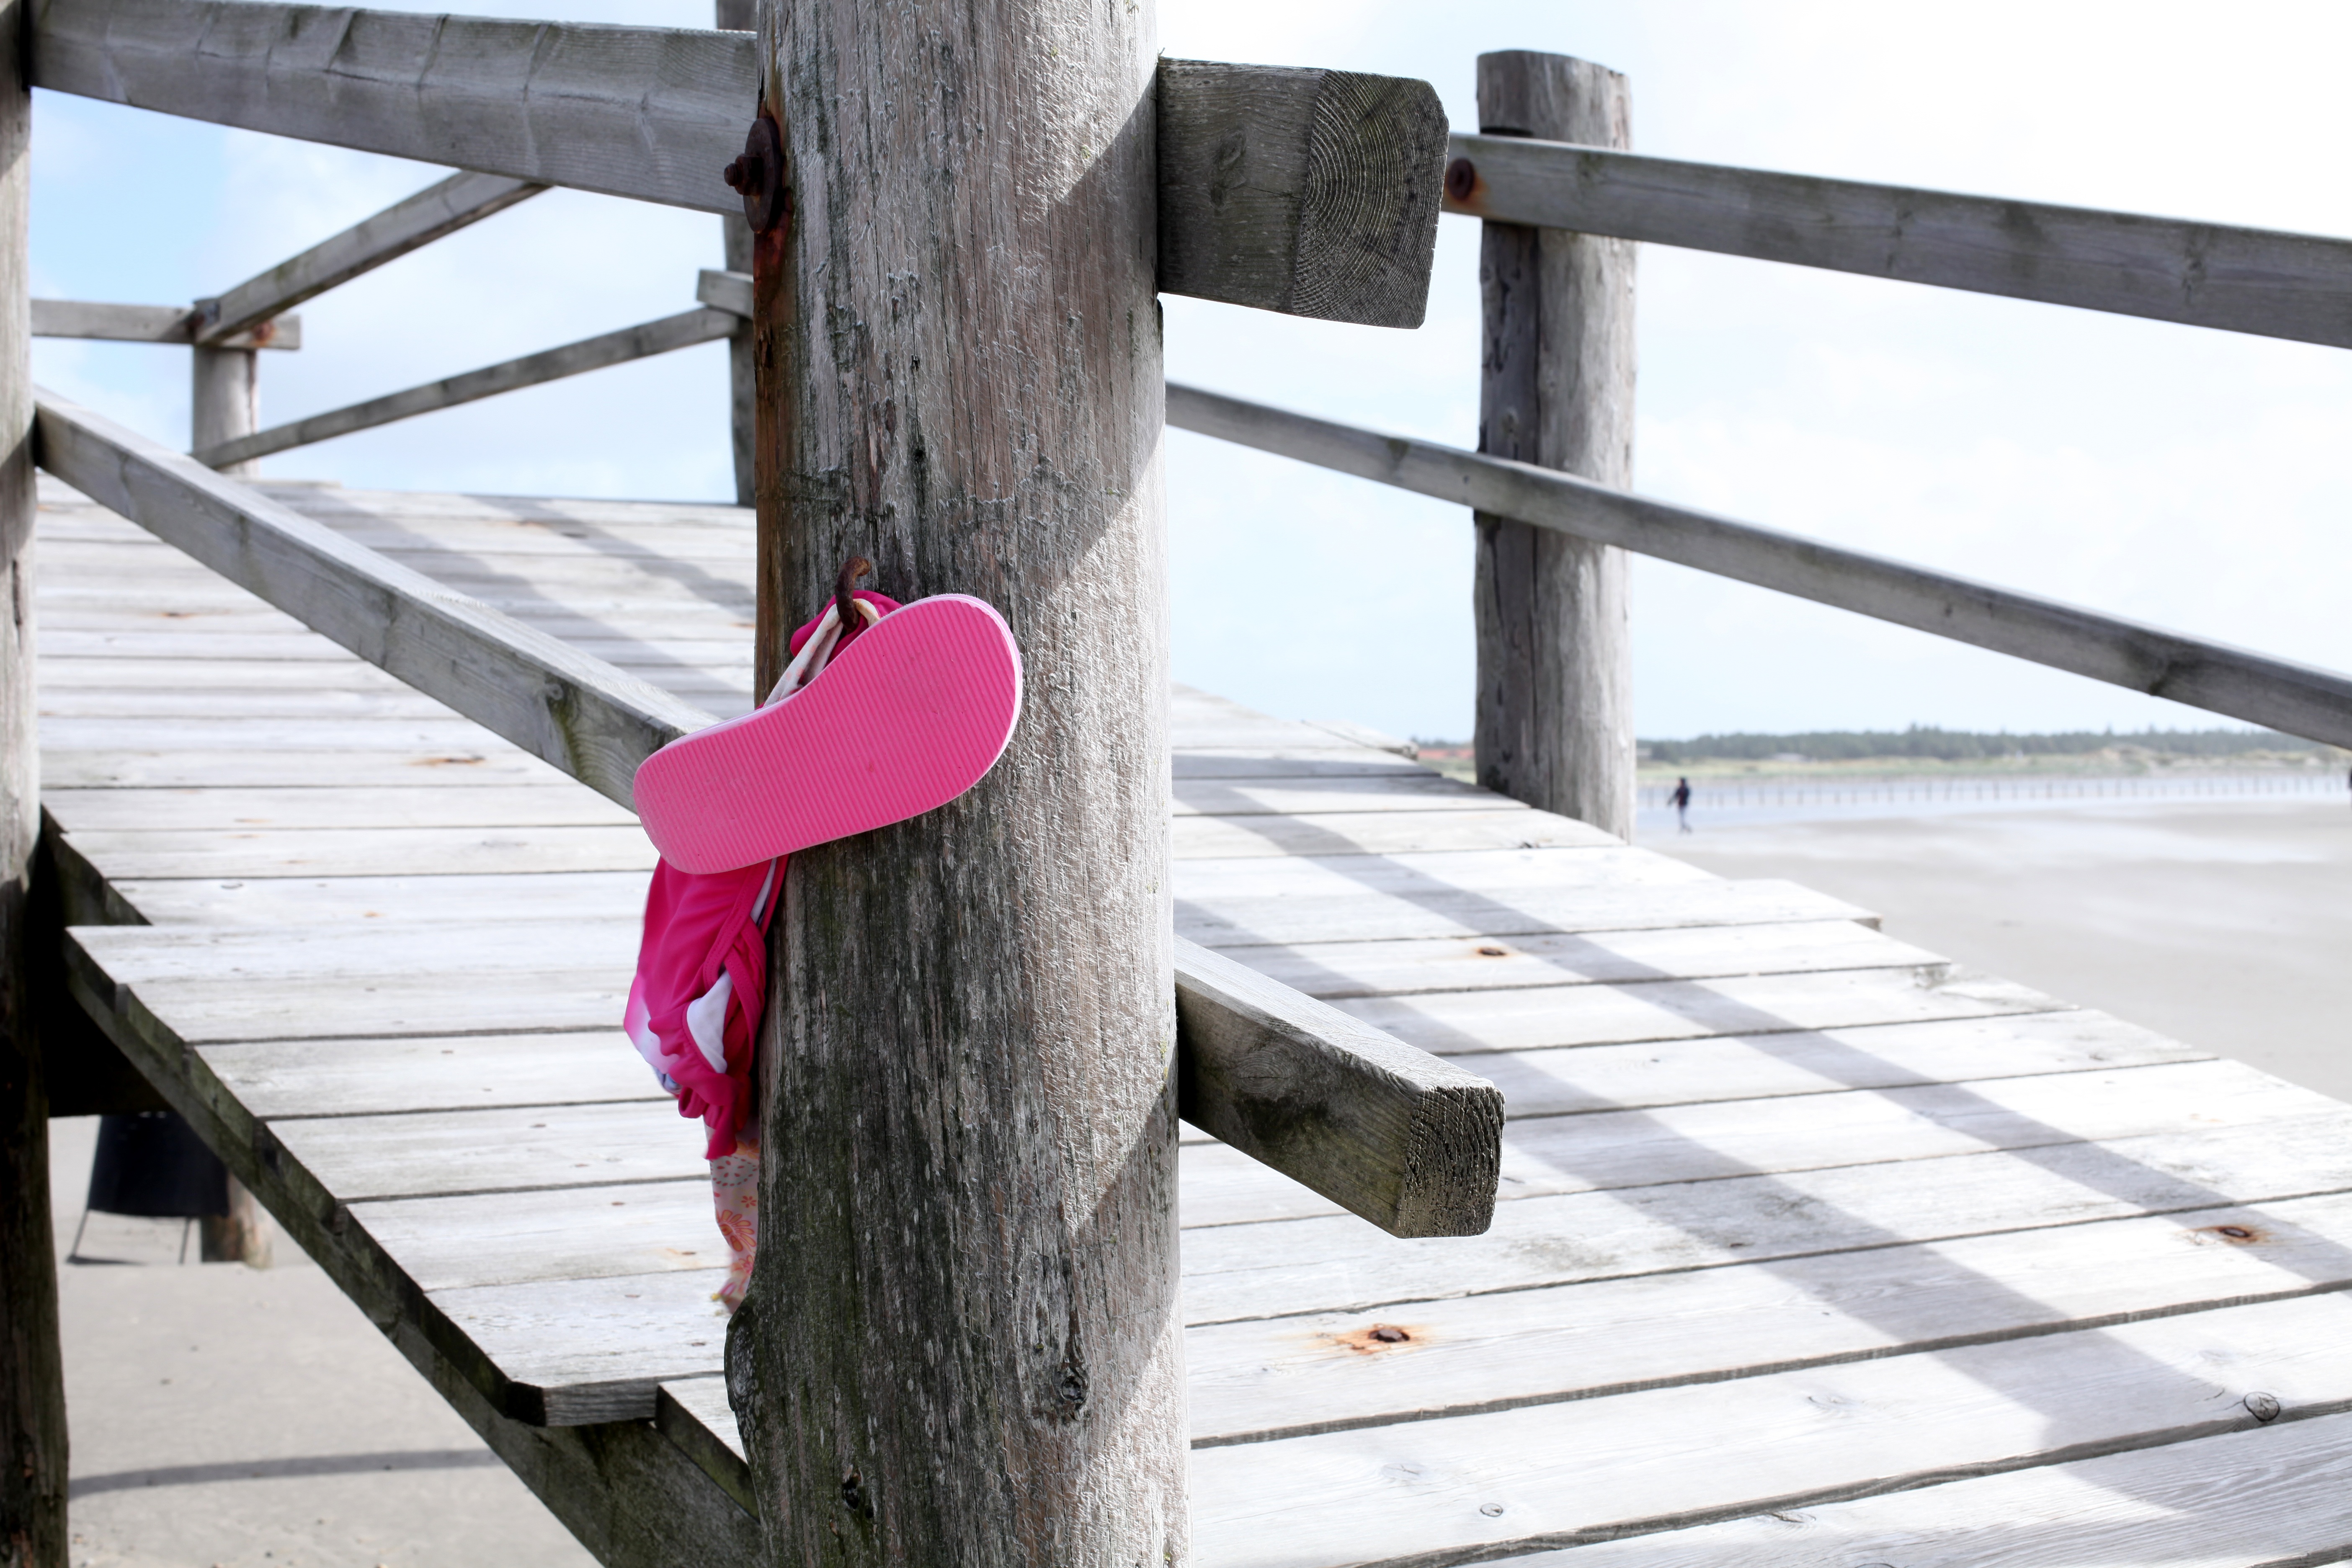
beach, sea, water, sand, wood, sun, bench, summer, romantic, furniture, pink, handrail, sculpture, stairs, iron, magenta, slippers, sand beach, flip flops, fun bathing, beach shoes, outdoor structure